Limbu language

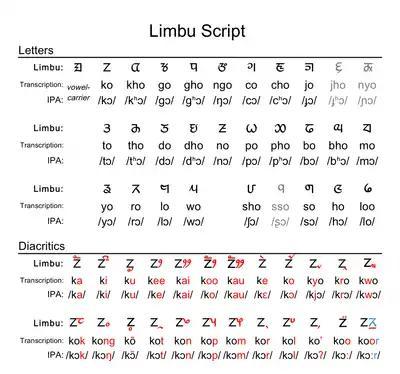
The Limbu script. Grey letters are obsolete.

Limbu language is one of the few Sino-Tibetan languages of the central Himalayas with their own scripts. The Limbu script or Sirijanga script was devised during the period of Buddhist expansion in Sikkim in the early 18th century when Limbuwan still constituted part of Sikkimese territory. The Limbu script was probably designed roughly at the same time as the Lepcha script (during the reign of the third King of Sikkim, Phyag-dor Nam-gyal (ca. 1700-1717)). However, it is widely believed that the Limbu script (Sirijanga) had been designed by the Limbu King Sirijanga Hang in the 9th century. The Sirijanga script was later redesigned and re-introduced by Te-ongsi Sirijunga Xin Thebe . As Te-ongsi Sirijunga Xin Thebe spent most of his time in the development of Yakthungpan, Yatkhung culture, and Limbu script; he is considered as the reincarnation of the 9th century King Sirijanga.